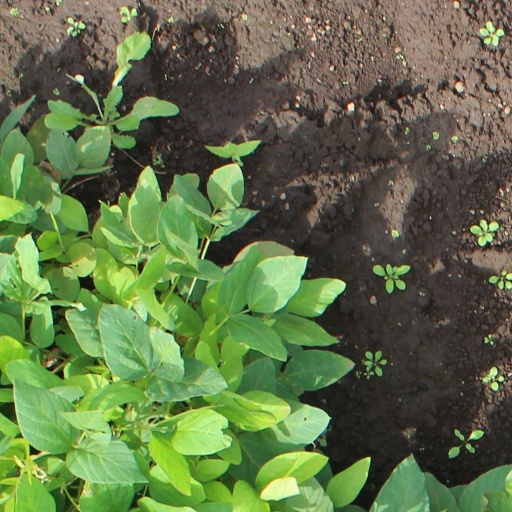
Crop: soybean